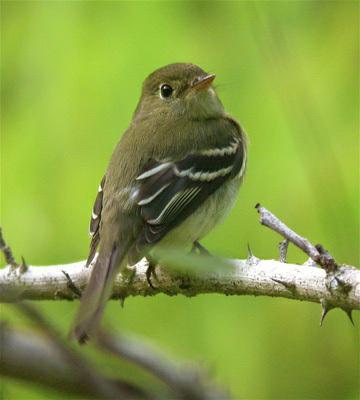
A photo of a yellow bellied flycatcher